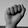
ASL letter: A